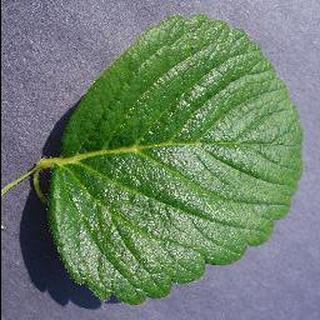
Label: healthy_strawberry